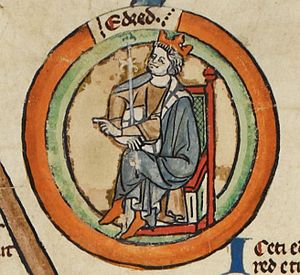
Engelske regenter / Huset Wessex (871-1013)
"Dette er en liste over engelske regenter. Den omfatter ikke regenter af den moderne stat Storbritannien og Nordirland, der først opstod med vedtagelsen af Acts of Union i 1707. Denne liste omfatter kun monarker af det nu hedengangne Kongeriget England samt disse monarkers institutionelle forgængere, kongerne af Wessex, som var de første til at betegne sig selv ""konger af England.""